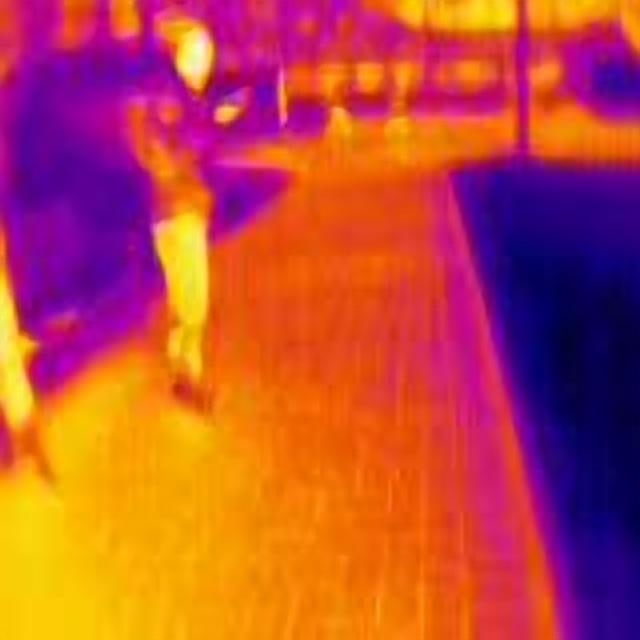
Detected objects:
label: person